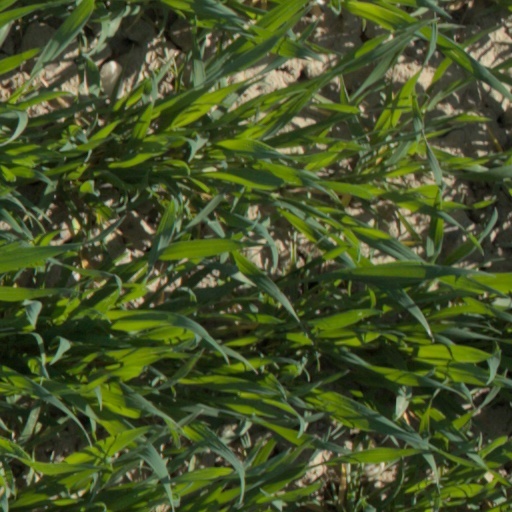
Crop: wheat